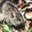
Label: mouse